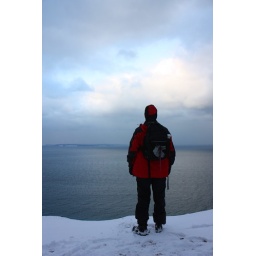
You can always find a little blue sky in the midst of a storm.